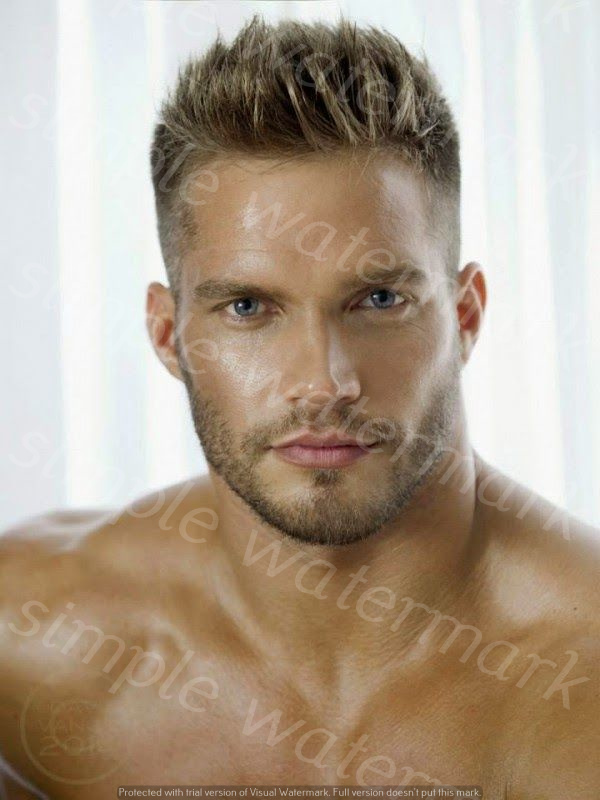
Label: Watermark